Tornado outbreak of August 24, 2016

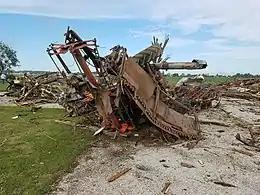
Farm machinery mangled beyond recognition by a high-end EF3 tornado near Woodburn, Indiana.

A six-hour tornado outbreak of 24 tornadoes impacted Indiana, Ohio, and Ontario on August 24, 2016. Several of these tornadoes were strong and caused significant damage, including a high-end EF2 tornado that struck Windsor, Ontario, Canada and an EF3 tornado that struck Kokomo, Indiana. This particular tornado outbreak was unusual for multiple reasons, including the fact that it was largely unexpected. The Storm Prediction Center had issued only a slight risk for severe weather that day, with the threat for a tornado or two limited to parts of Kansas, Missouri, Iowa, and Illinois. Despite this, the outbreak unfolded entirely outside of the outlined threat area as numerous supercell thunderstorms developed unexpectedly across parts of the Great Lakes and Ohio Valley, producing numerous tornadoes. Tornado outbreaks of this size and intensity are also not commonly seen during the late summer months across the Ohio Valley region. Despite the damage, no fatalities occurred.